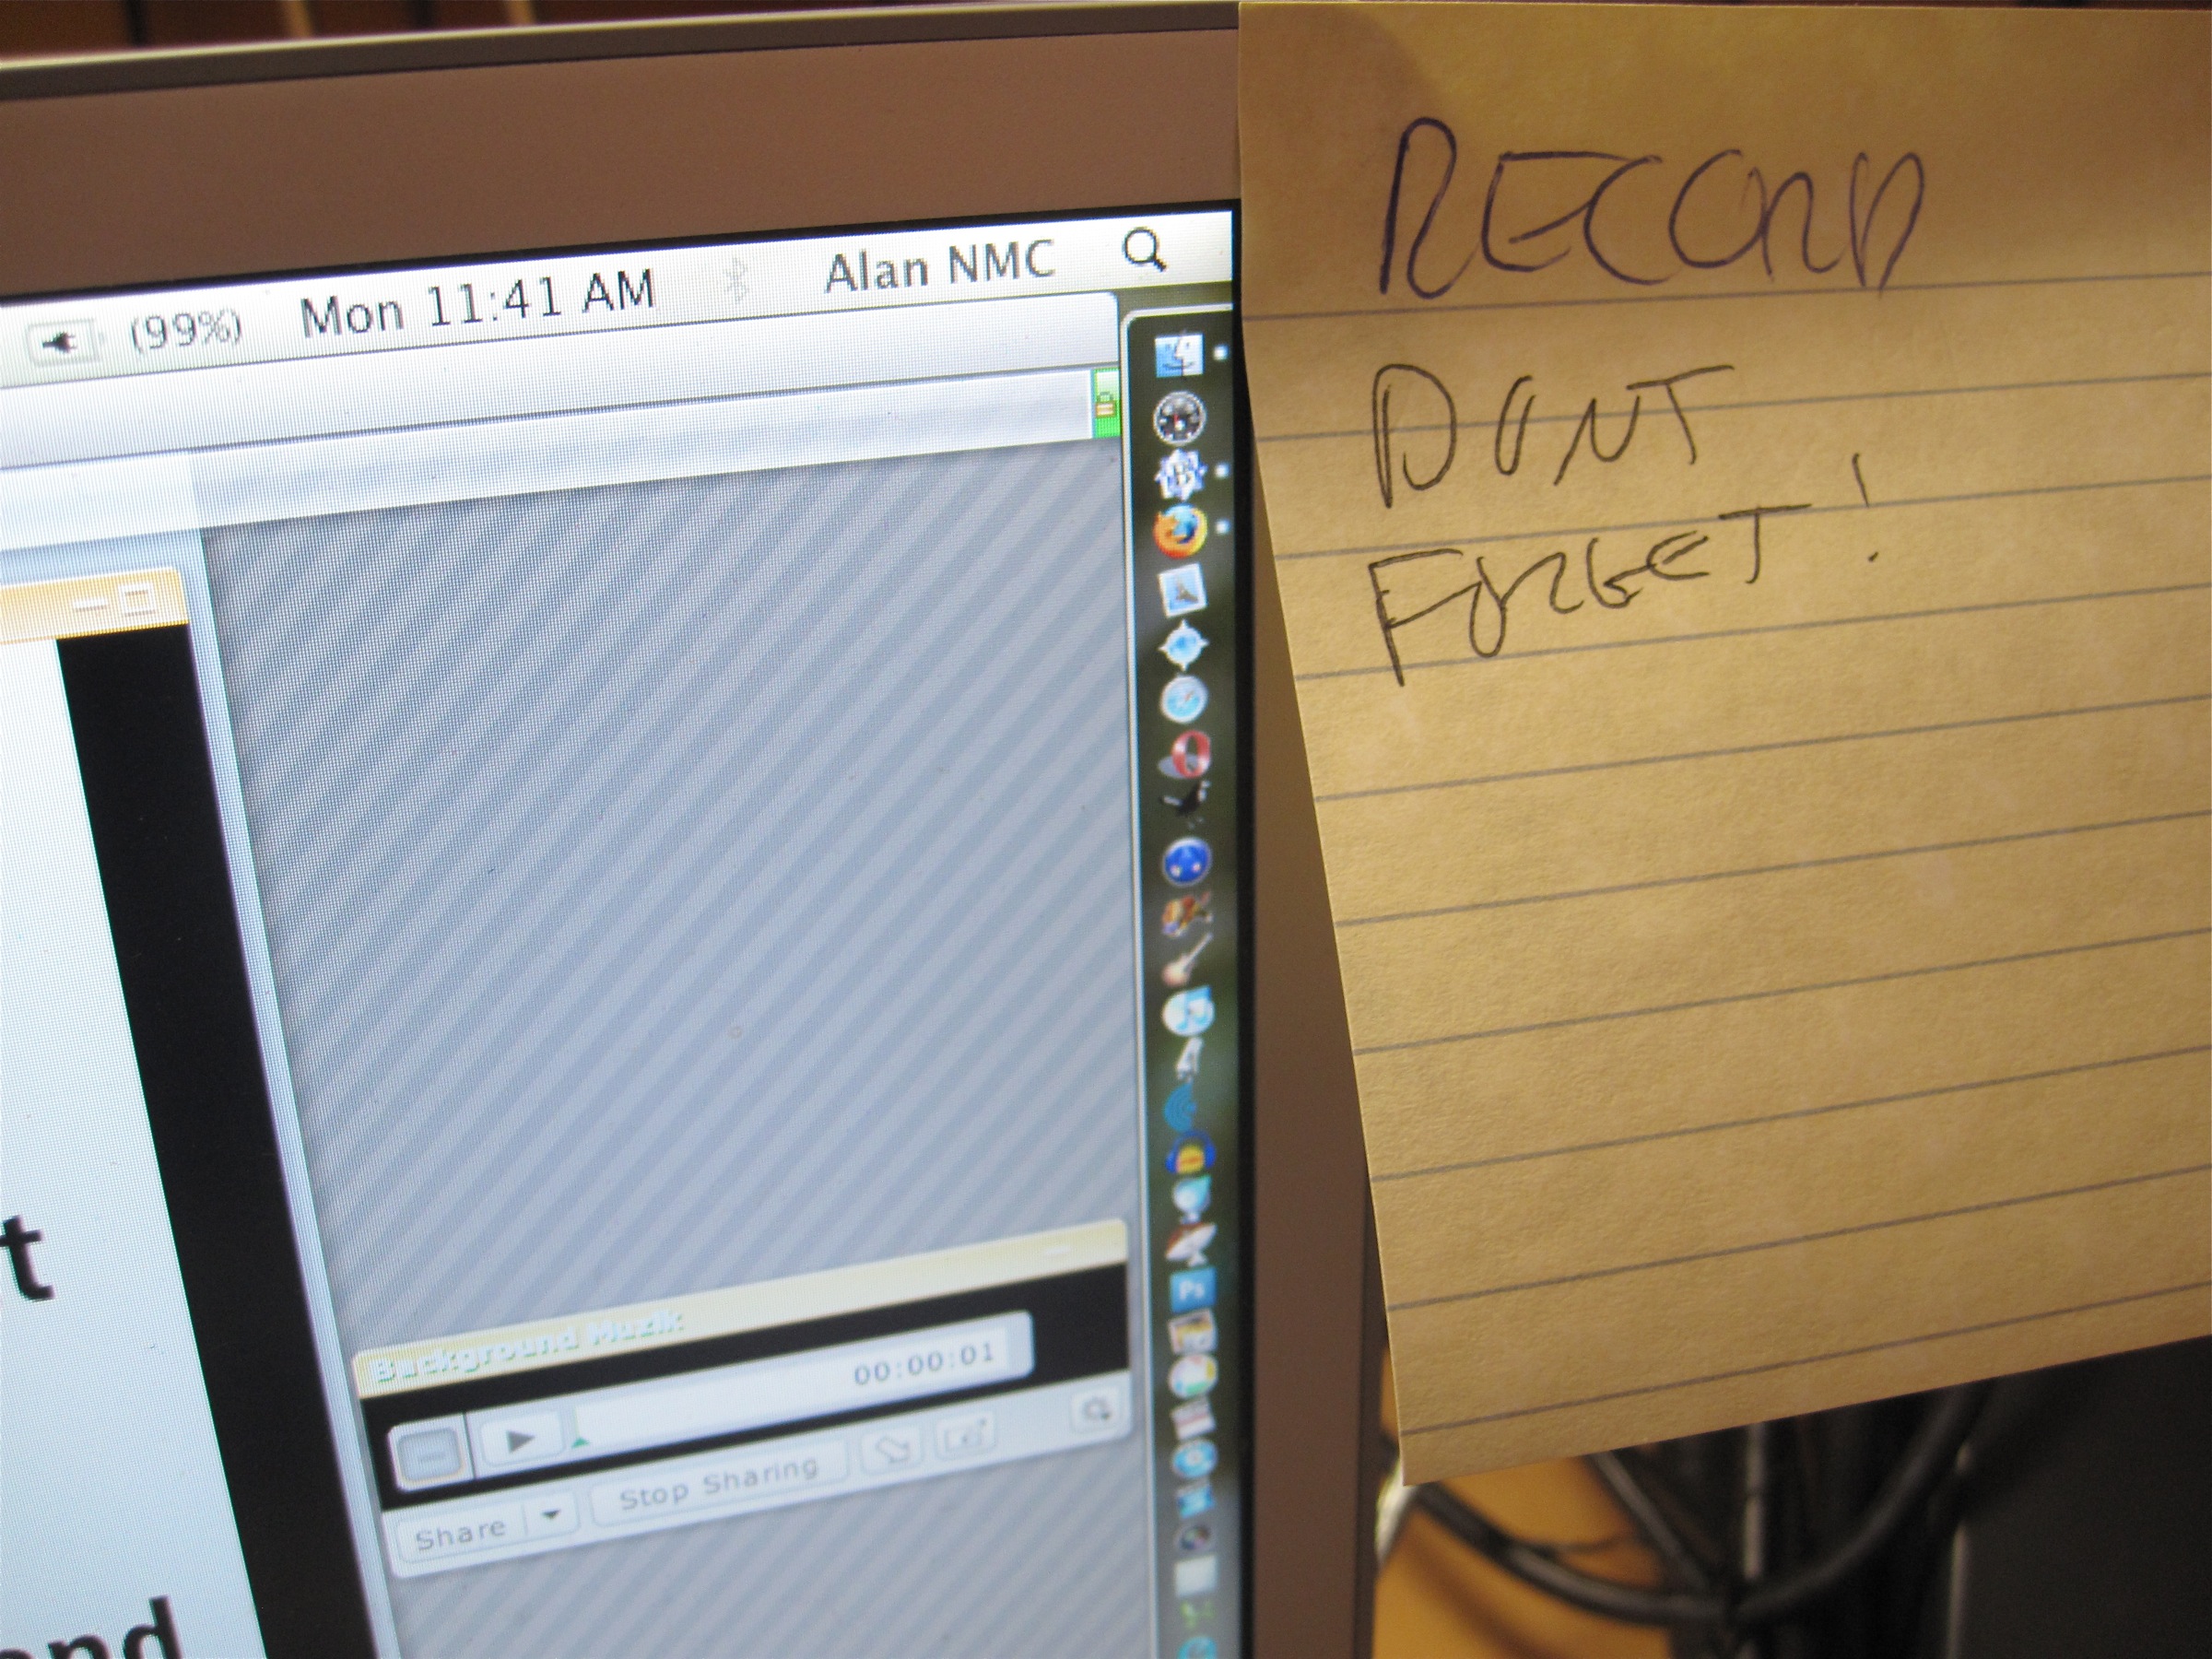
writing, technology, interior design, design, screenshot, personal computer, window covering, personal computer hardware